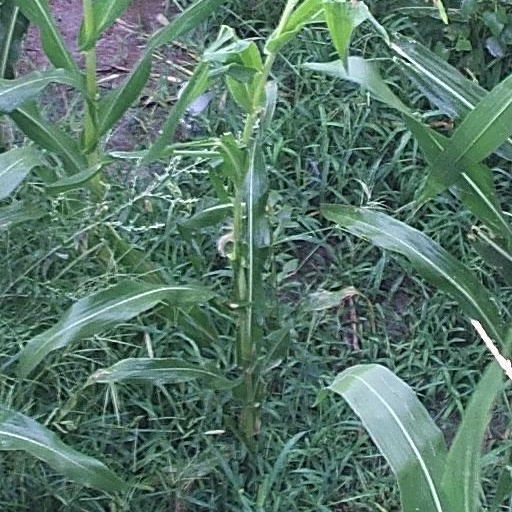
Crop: maize; corn